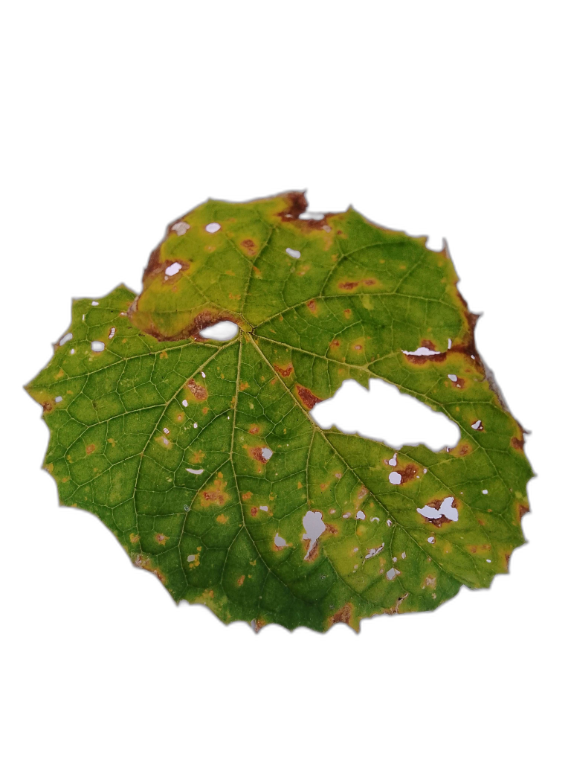
Crop: Zucchini
Label: Xanthomonas_Leaf_Spot